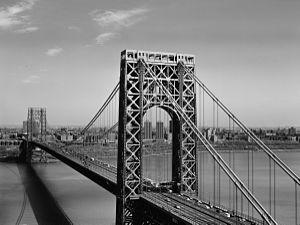
Le pont George-Washington est un pont suspendu payant qui traverse l'Hudson, entre la ville de New York et celle de Fort Lee. Il relie le quartier de Washington Heights, dans le nord de l'arrondissement de Manhattan à la ville de Fort Lee, dans l'État du New Jersey. Le GW est considéré comme l'un des ponts les plus utilisés par les automobilistes au monde ; en 2013, plus de 100 millions de véhicules l'ont emprunté, ce qui établit à environ 300 000 le nombre moyen de passages quotidiens. Le GW Bridge est en outre le quatrième plus grand pont suspendu des États-Unis. Il est géré par le Port Authority of New York and New Jersey.